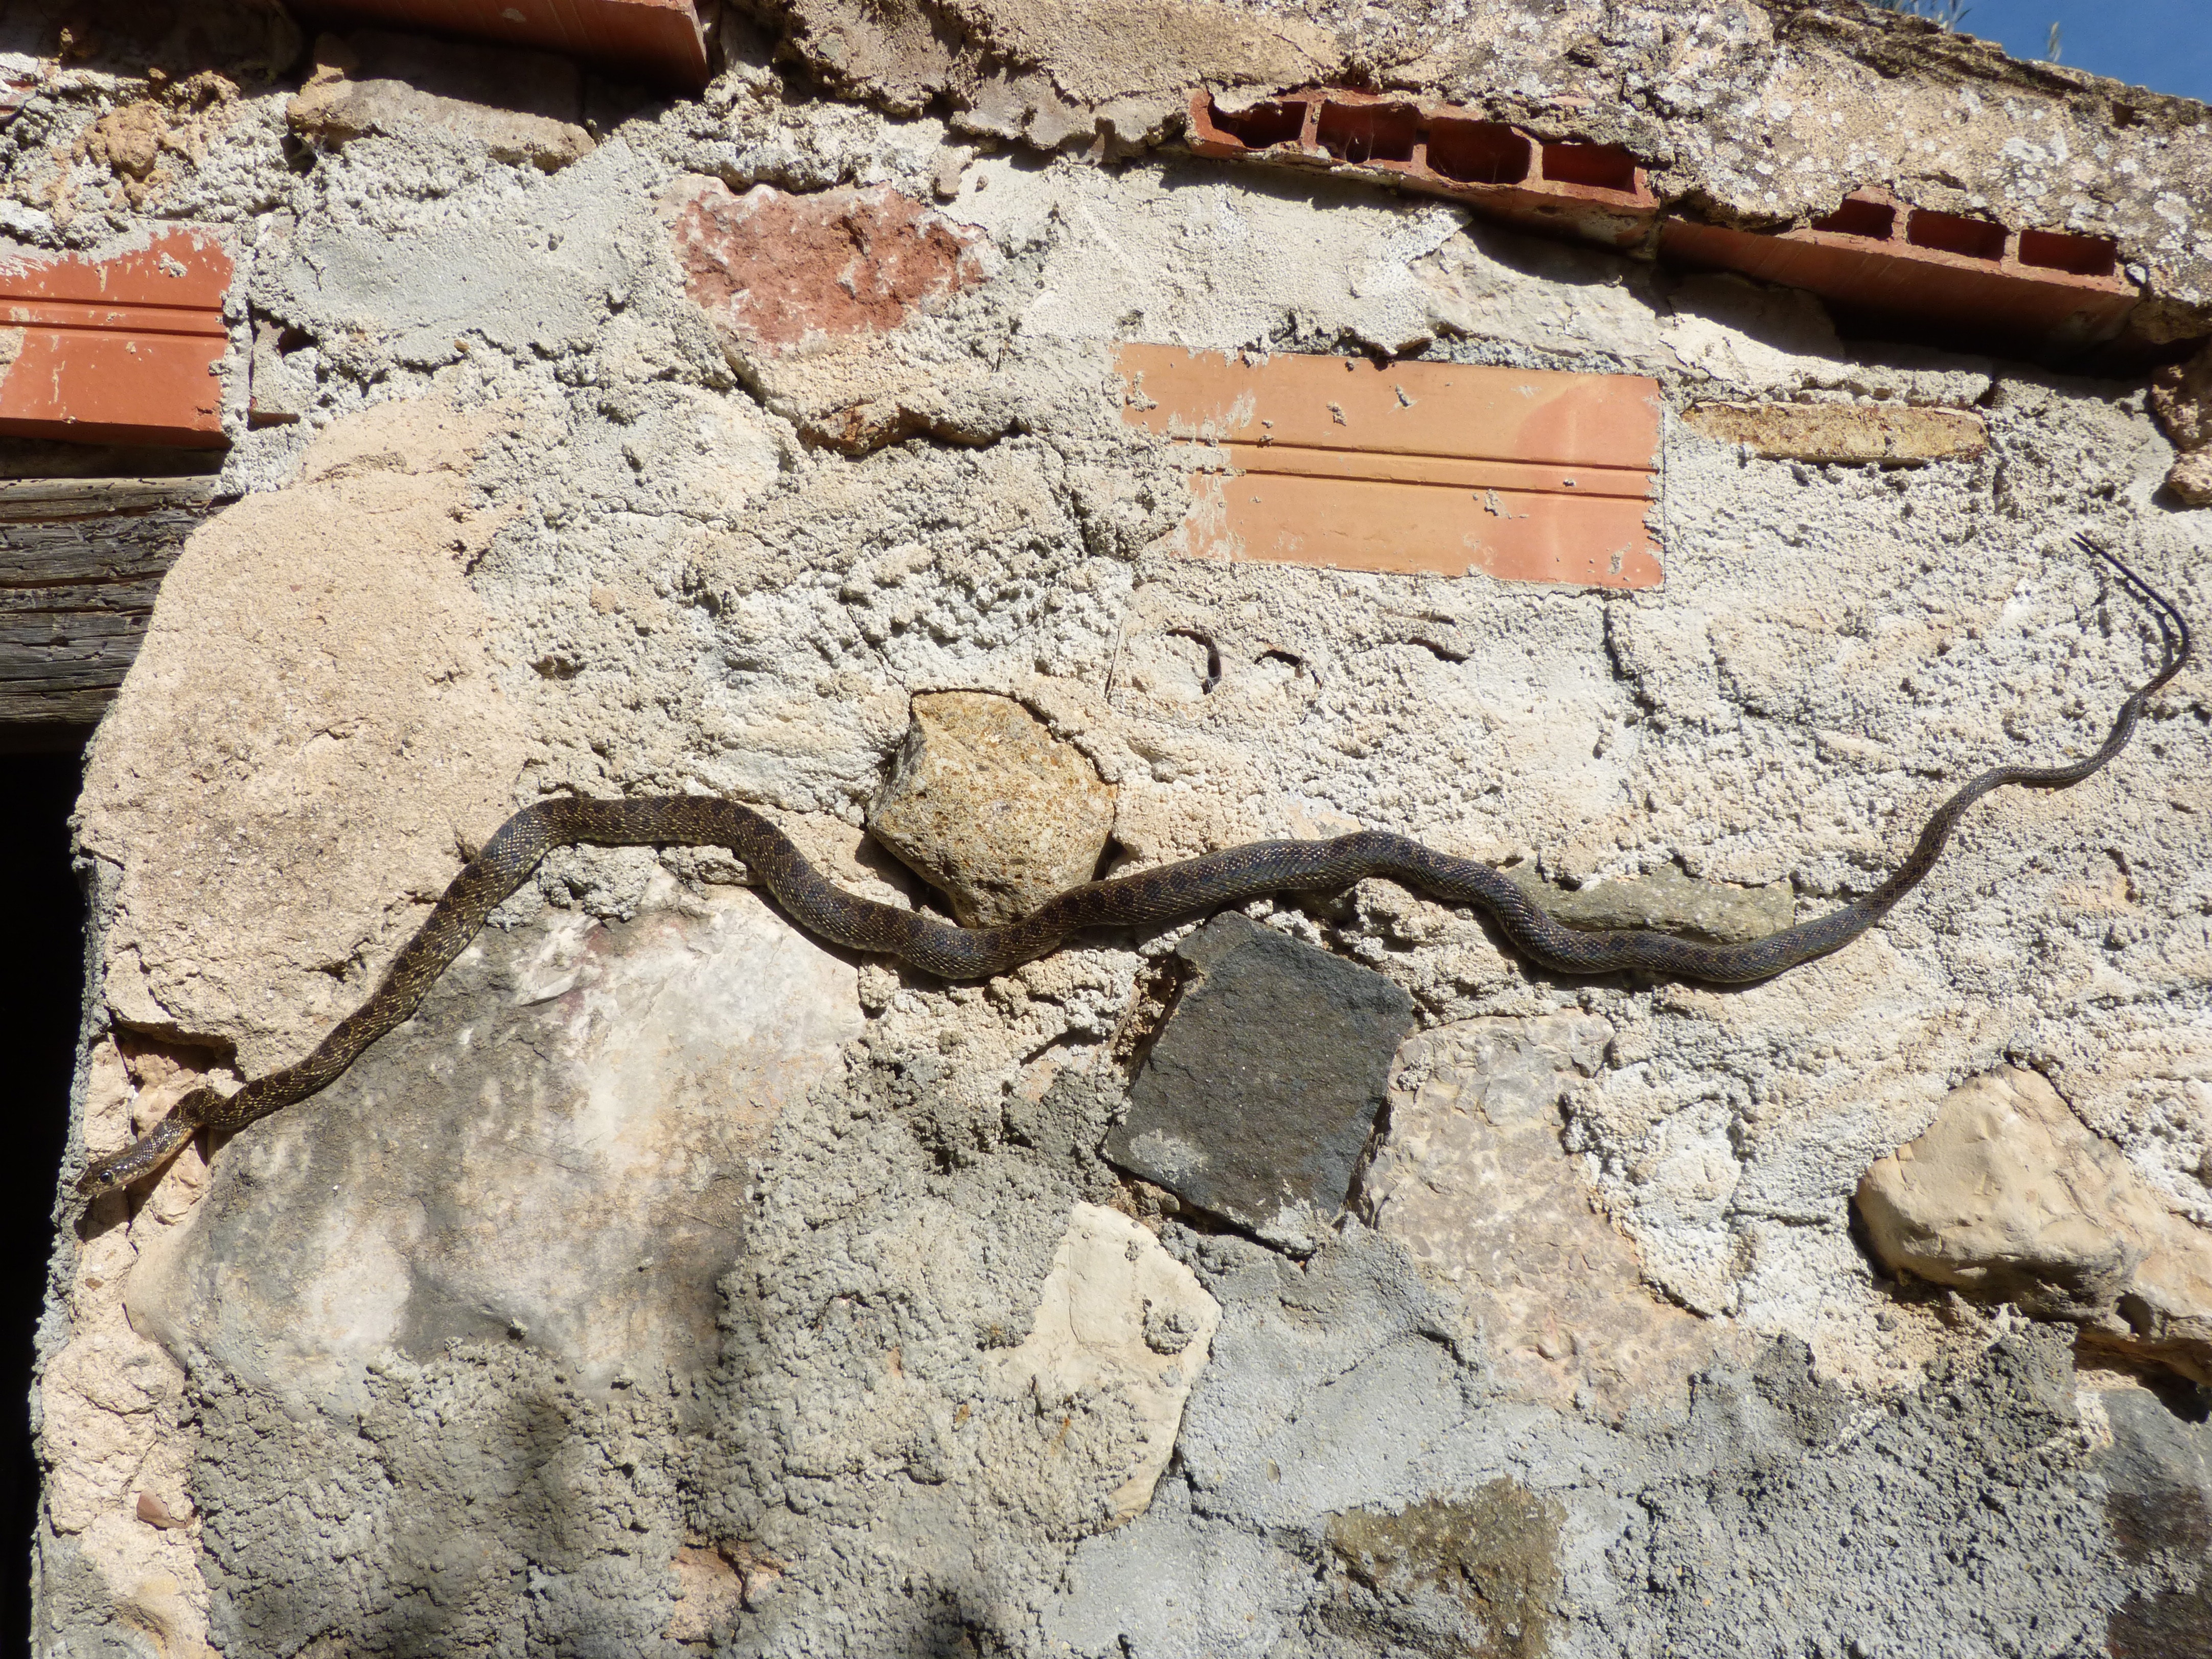
rock, wall, soil, stone wall, brick, material, rubble, geology, snake, threat, flooring, ancient history